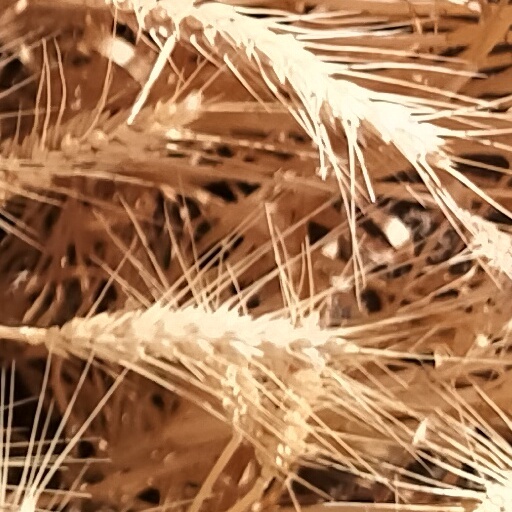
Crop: wheat